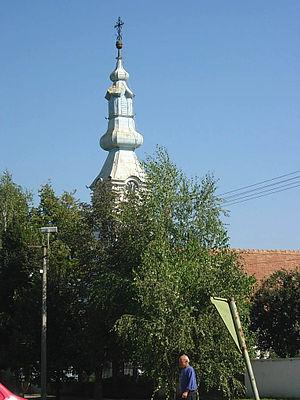
Gaj est une localité de Serbie située dans la province autonome de Voïvodine. Elle fait partie de la municipalité de Kovin dans le district du Banat méridional. Au recensement de 2011, elle comptait 2 934 habitants.